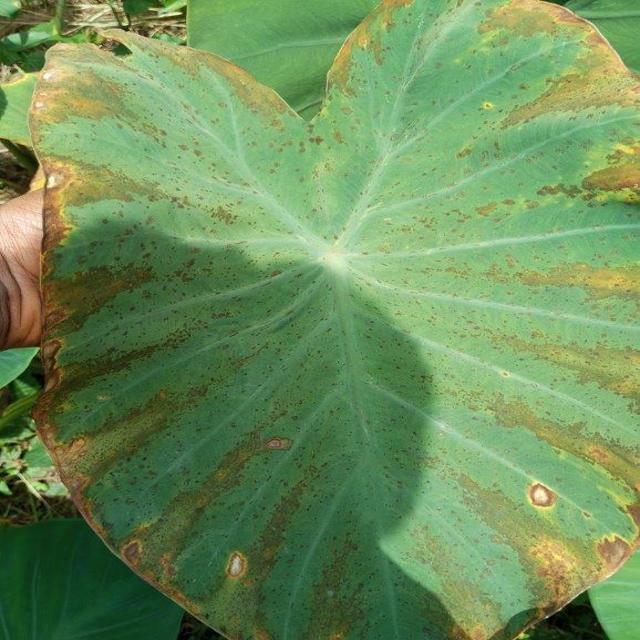
Label: Mid_Blight